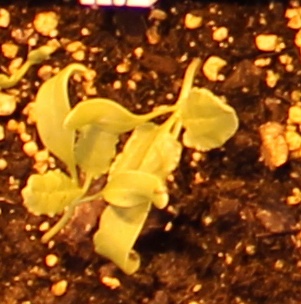
Label: Sugar beet